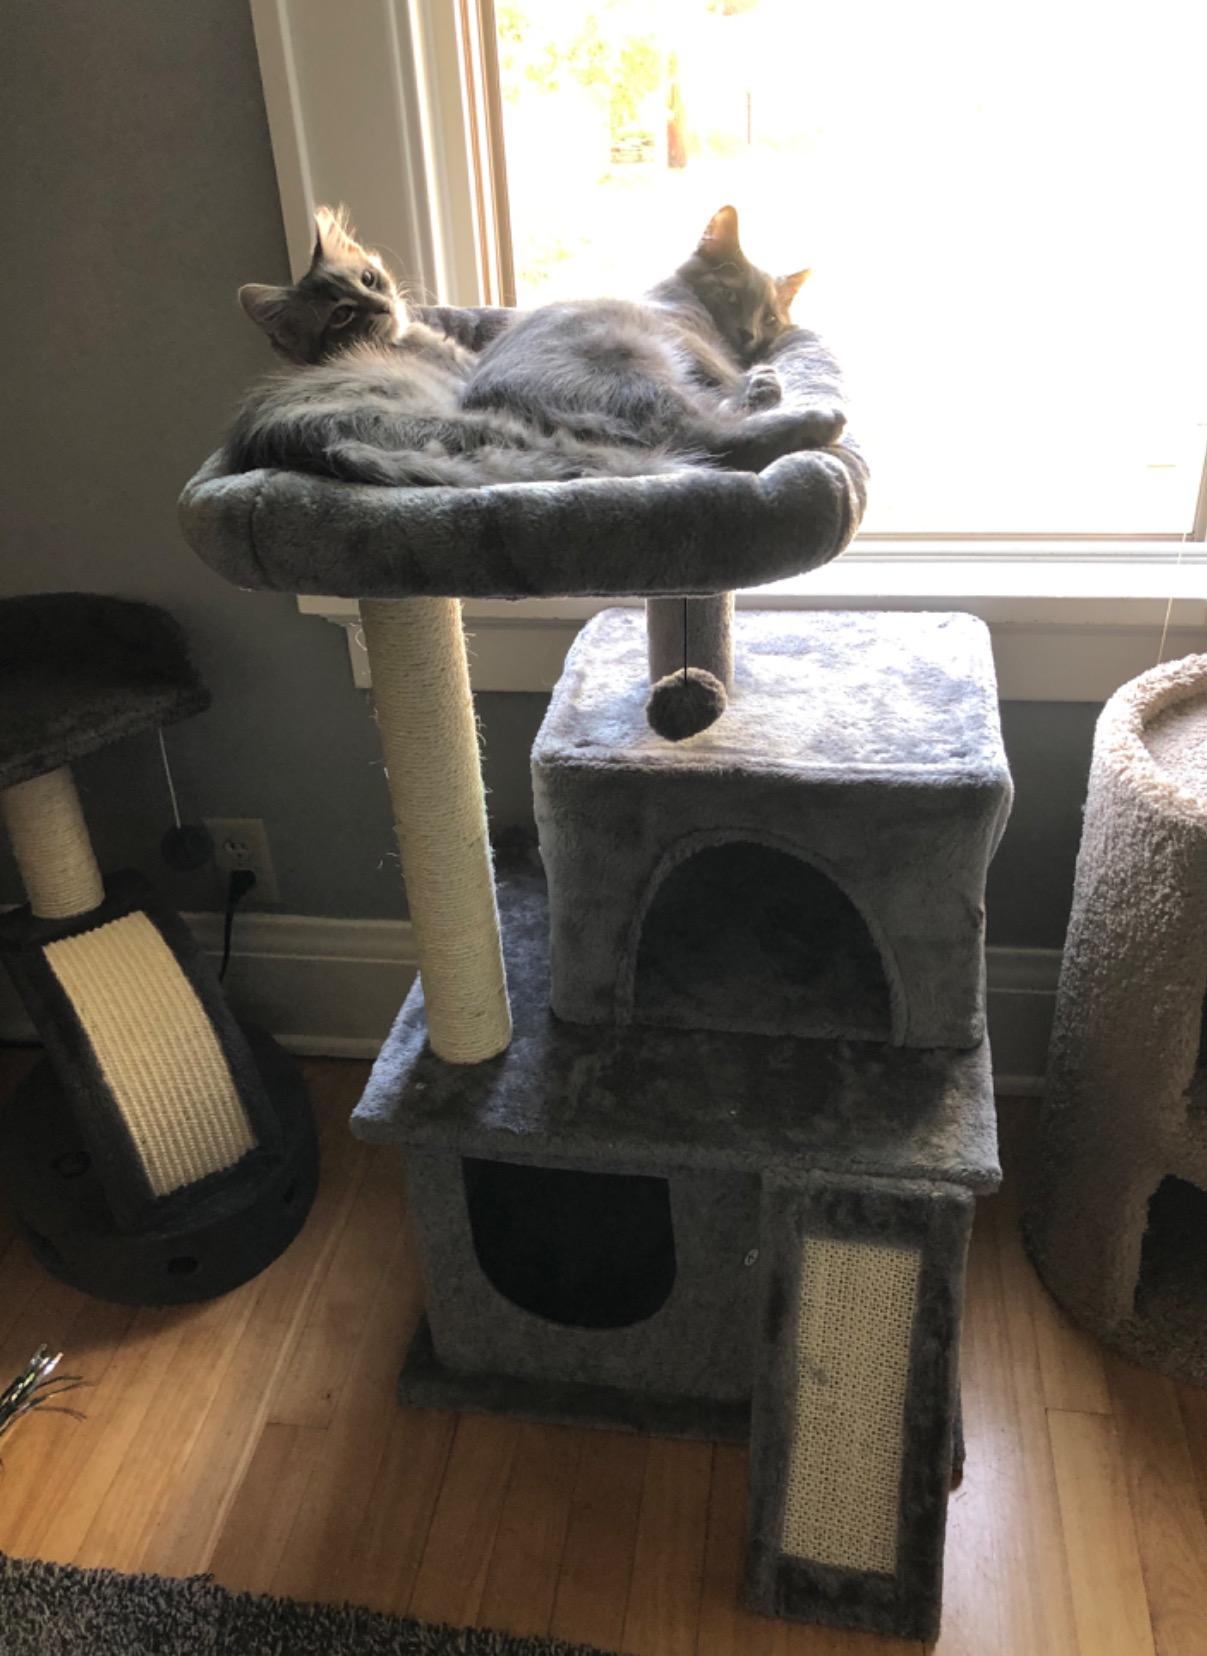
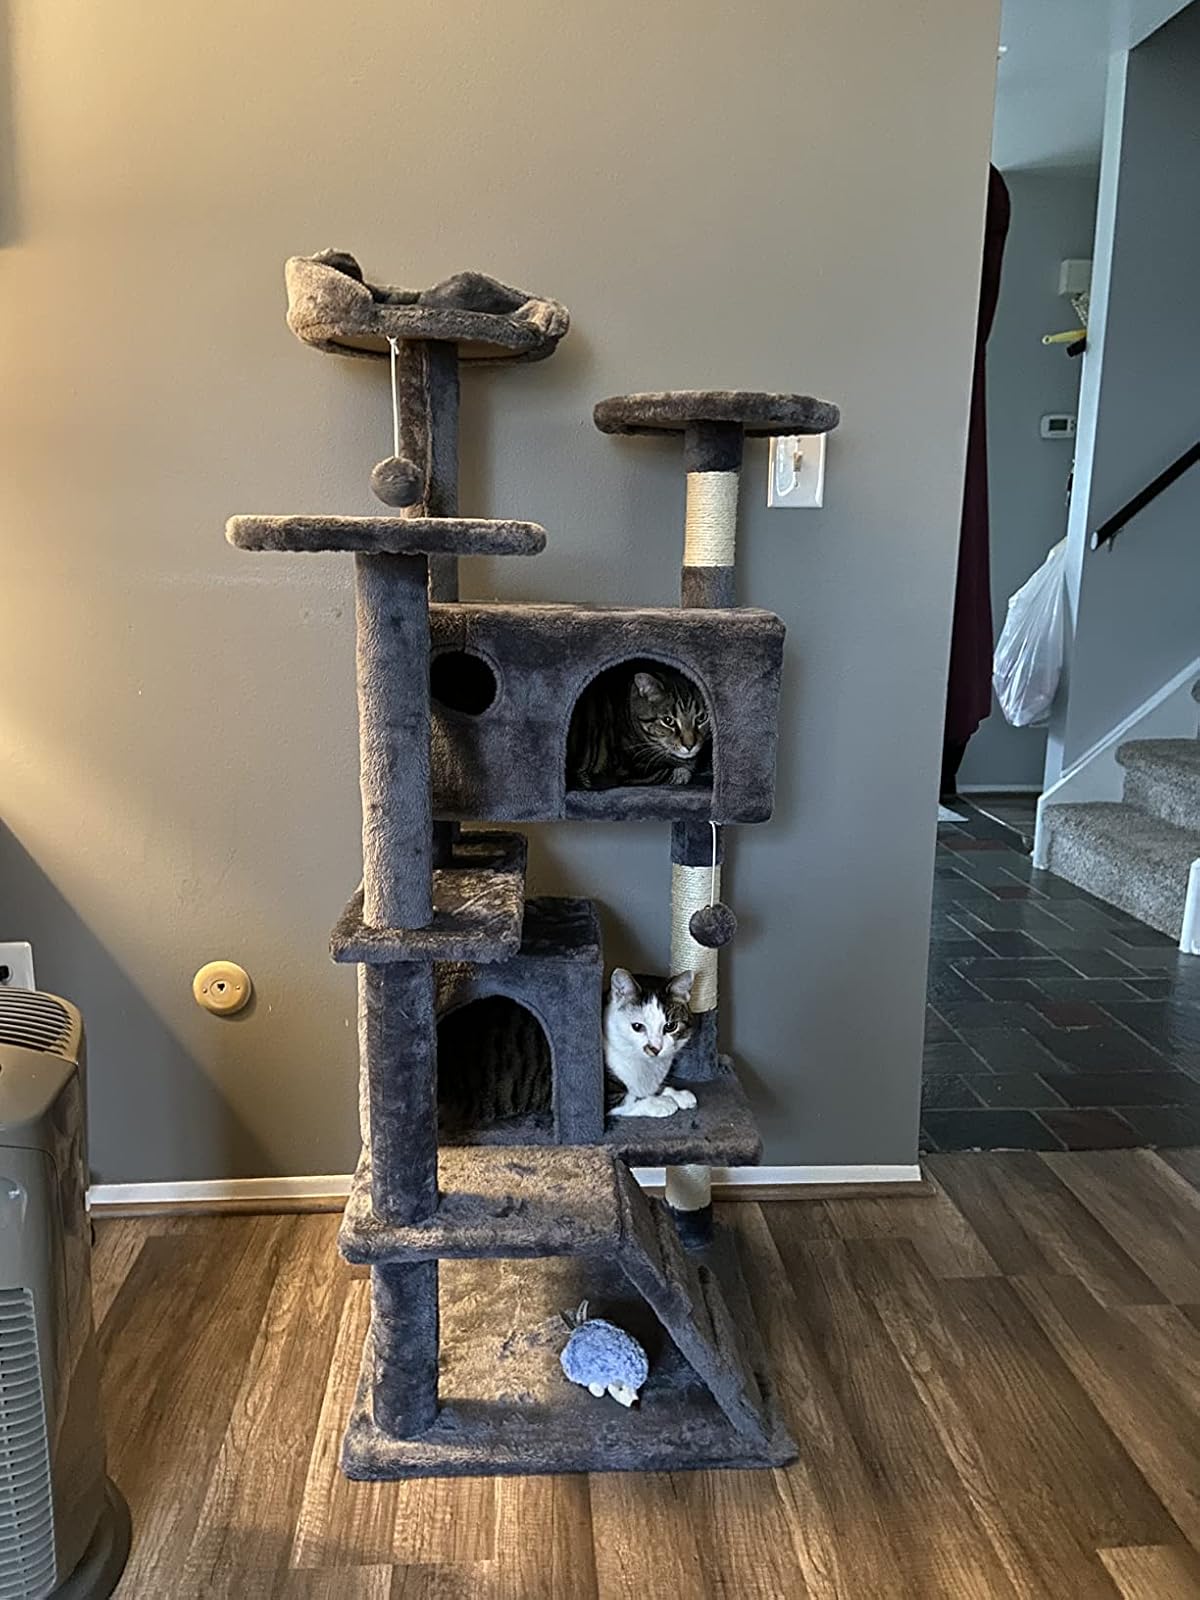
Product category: items_cat tree
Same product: no